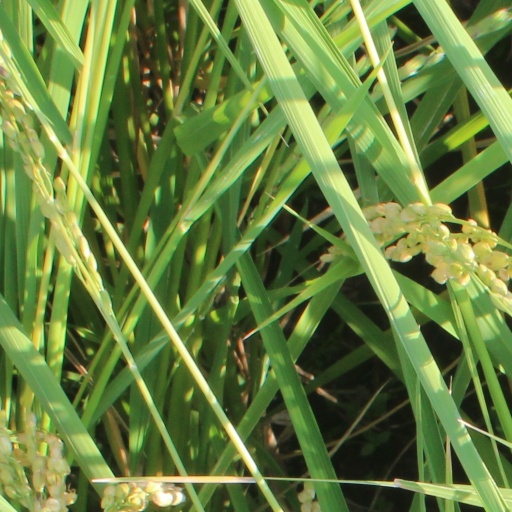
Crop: rice